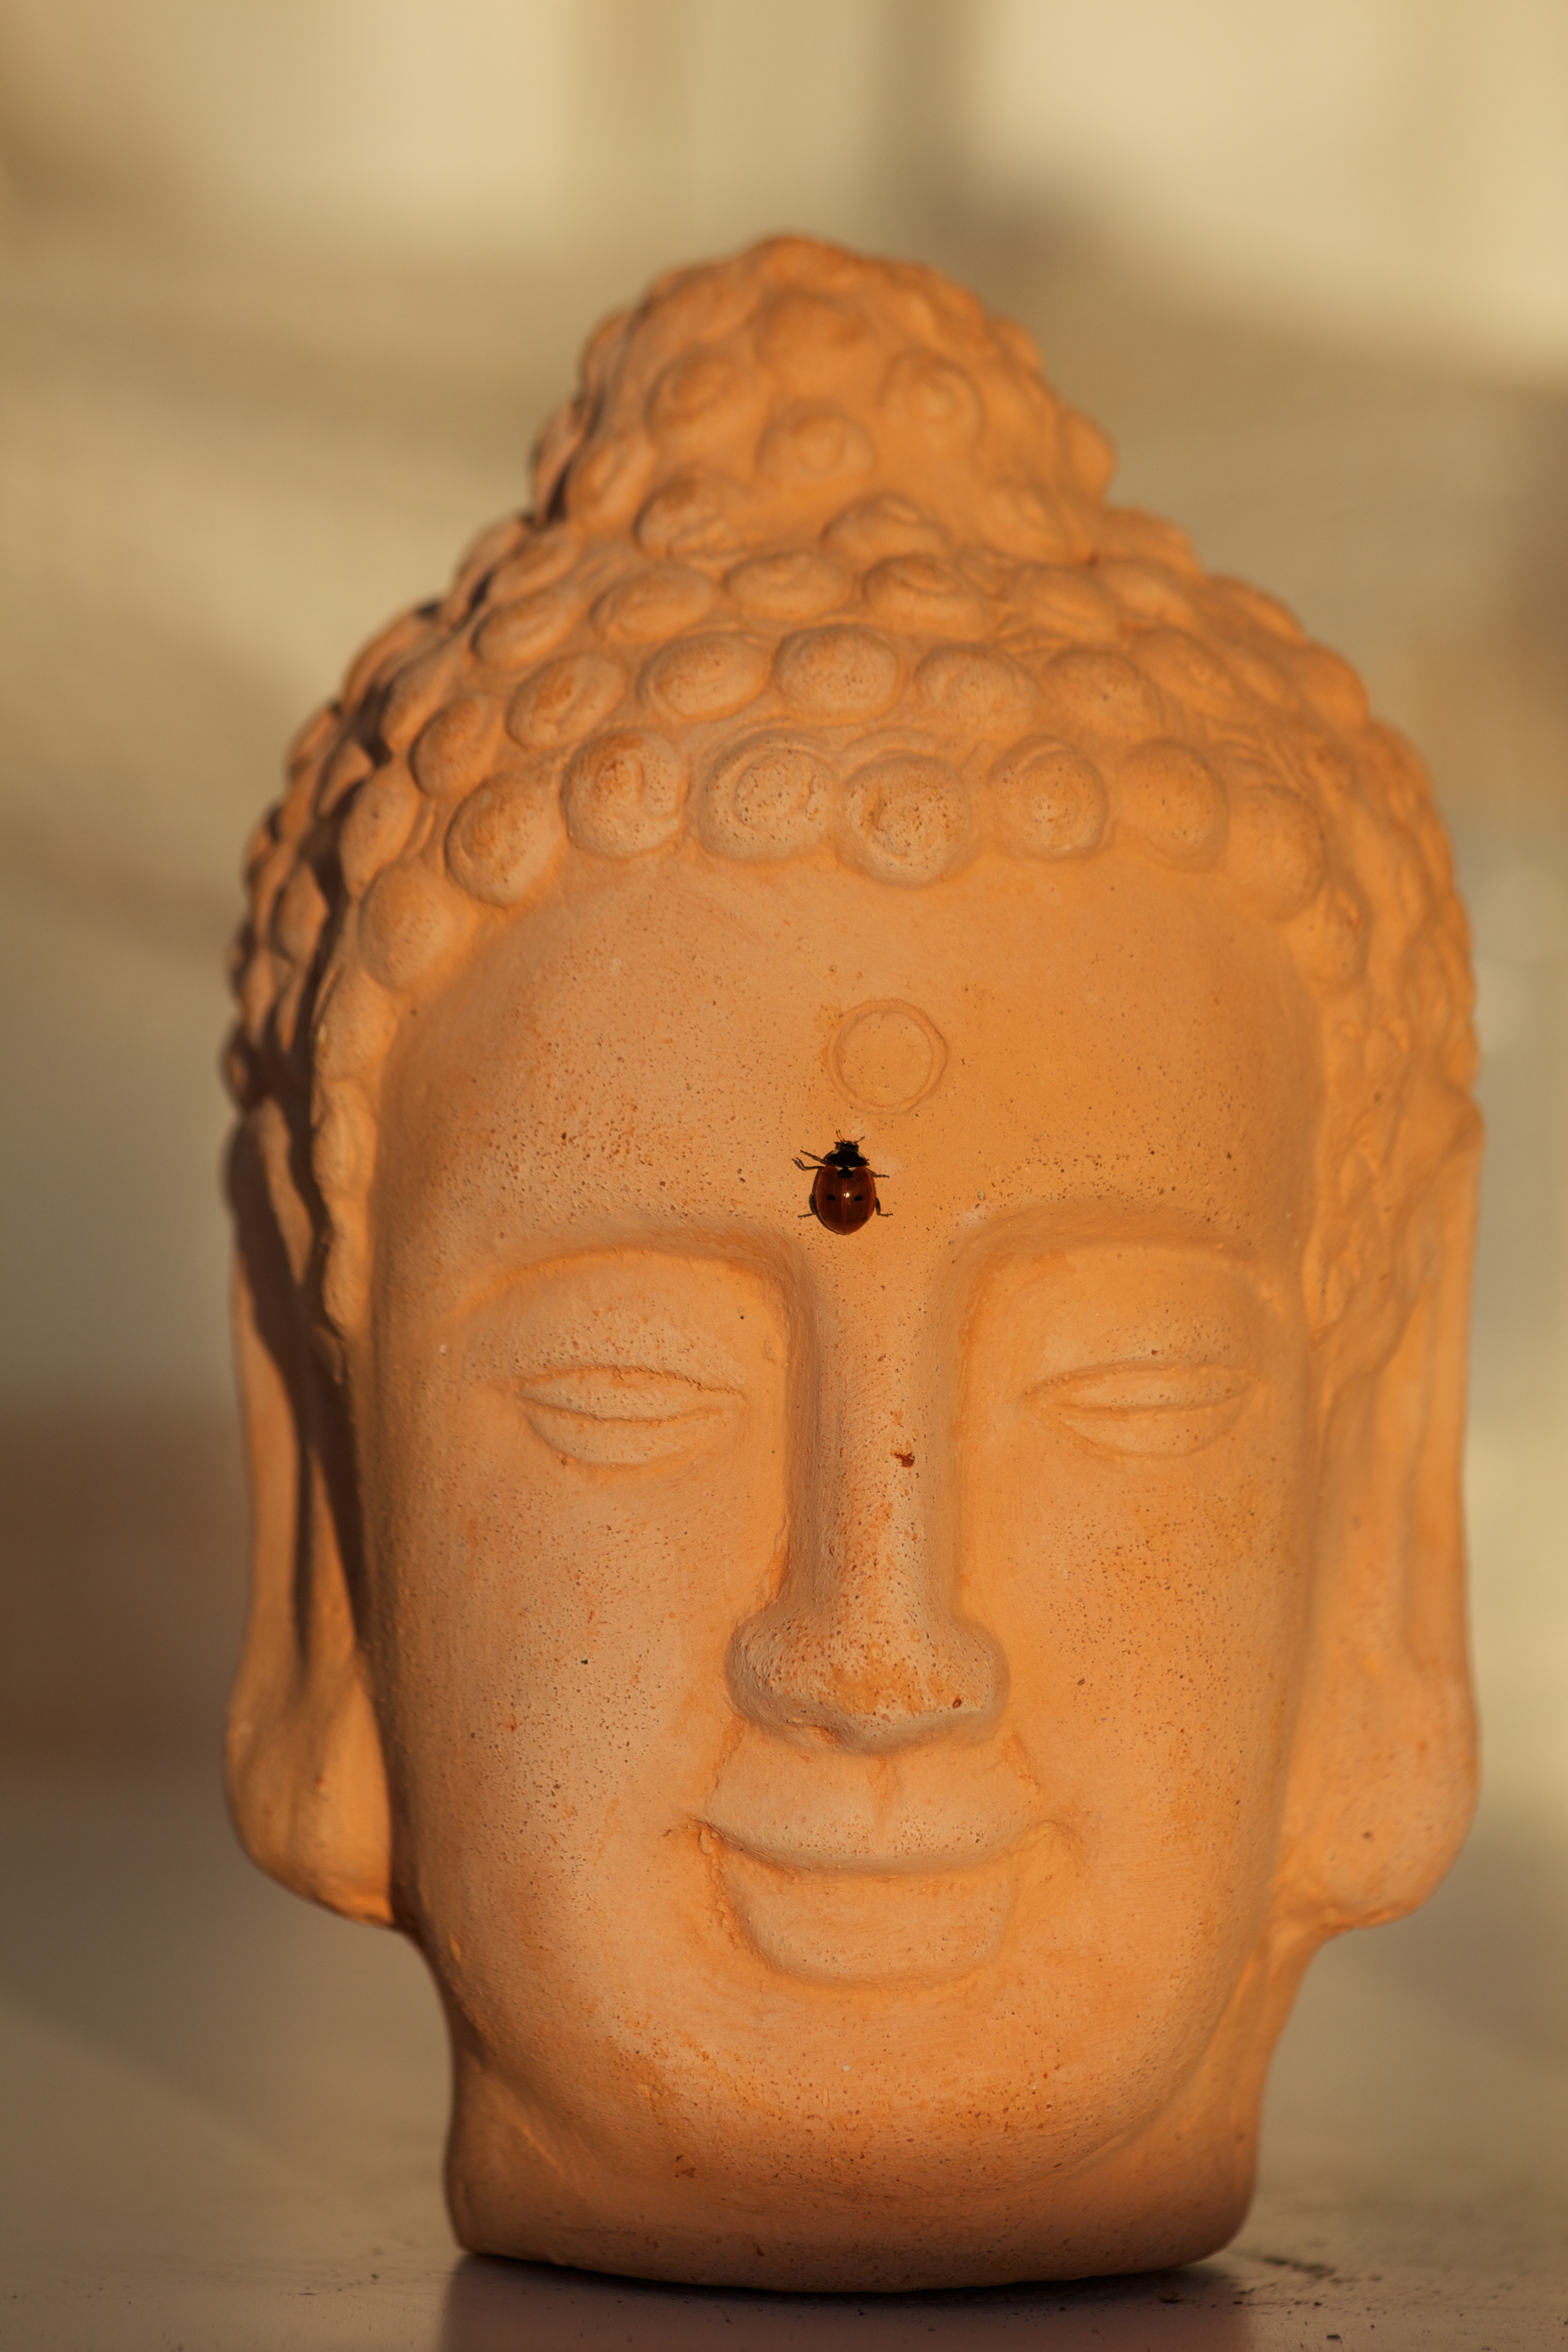
sunset, monument, statue, ceramic, ladybug, toy, material, sculpture, art, temple, head, buddha, carving, stone carving, gautama buddha, ancient history